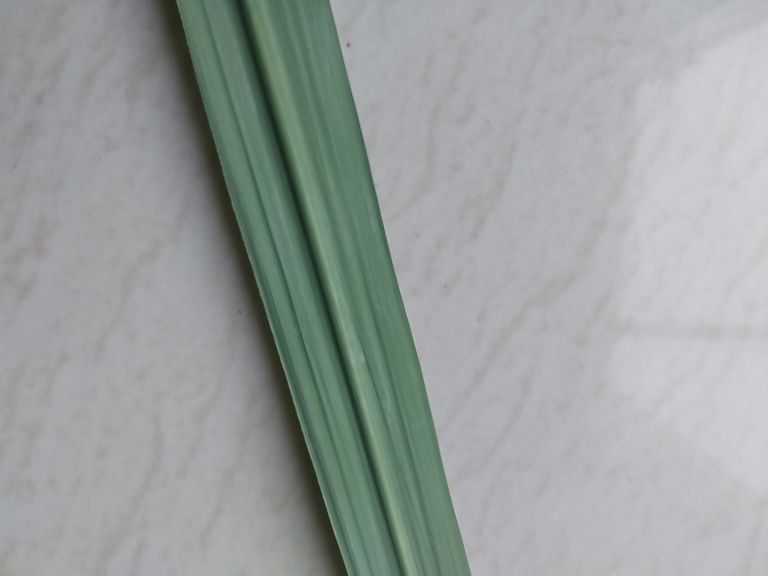
Label: Viral Disease